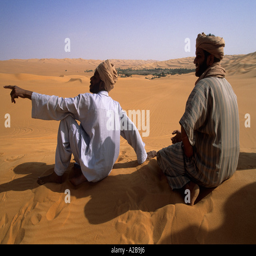
men in traditional clothes sitting on a dune